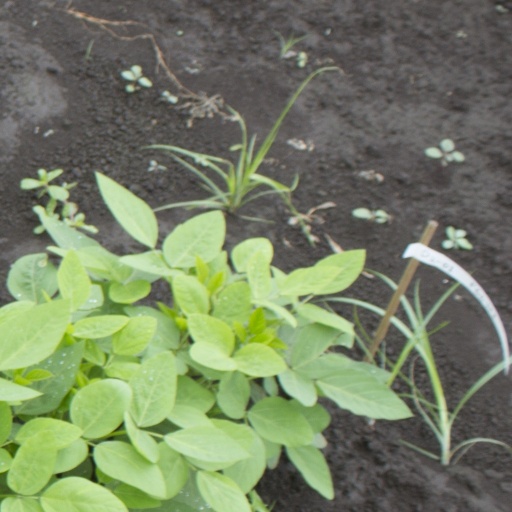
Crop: soybean